Reactions to the 2021–2022 Russo-Ukrainian crisis

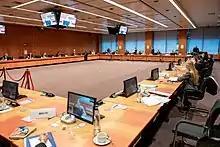
The European Union Political and Security Committee meets in January 2022 to discuss the crisis

On 13 January 2022, due to what it regarded as Russia's aggressive behaviour, Denmark sent four F-16 fighter jets and a frigate with a crew of 160 people to the Baltic states to reinforce the NATO Enhanced Forward Presence and patrol the sea. On January 24, Belgian Chief Head of Defense Michel Hofman stated that Belgian forces are on standby in the Baltic, and prepared "to intervene within a certain amount of time, but today it is too early to say where and how" should the situation escalate.